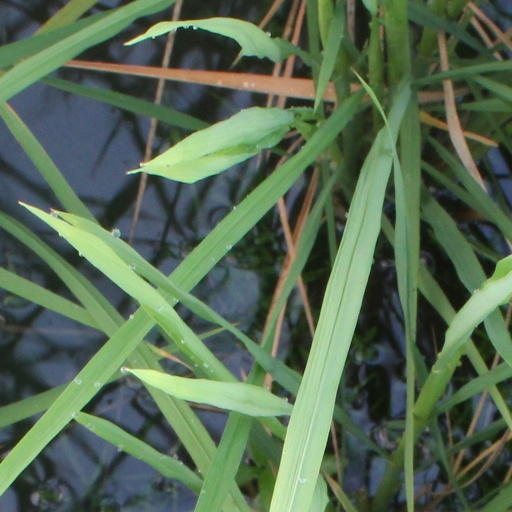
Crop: rice